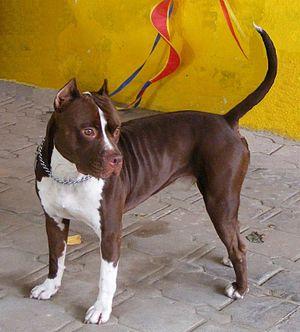
L’American Pit Bull Terrier plus communément appelé « APBT » est un chien de type terrier. En France, l'American Pit Bull Terrier n'est pas reconnu en tant que race, mais comme un type de chien. Tout croisement se rapprochant morphologiquement de celui-ci est considéré comme pitbull, y compris les chiens de race American Staffordshire Terrier sans pedigree ou croisés.